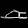
Label: Sandal